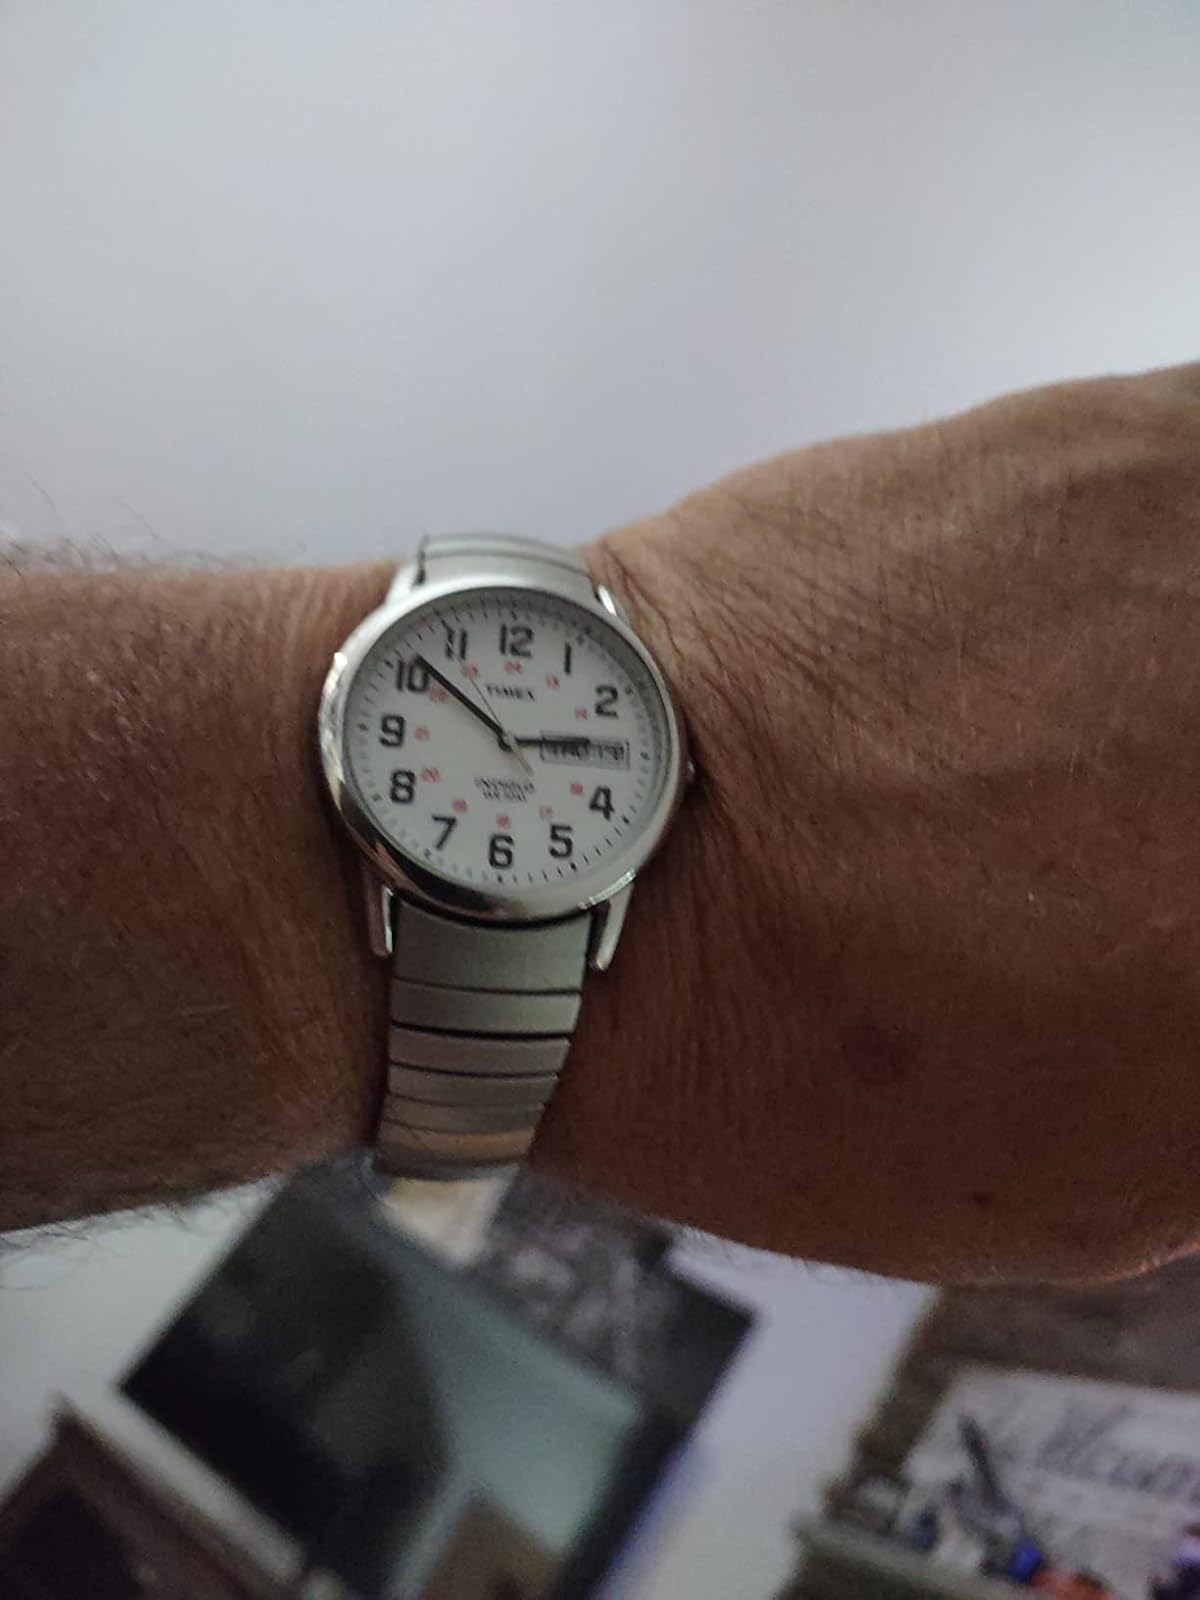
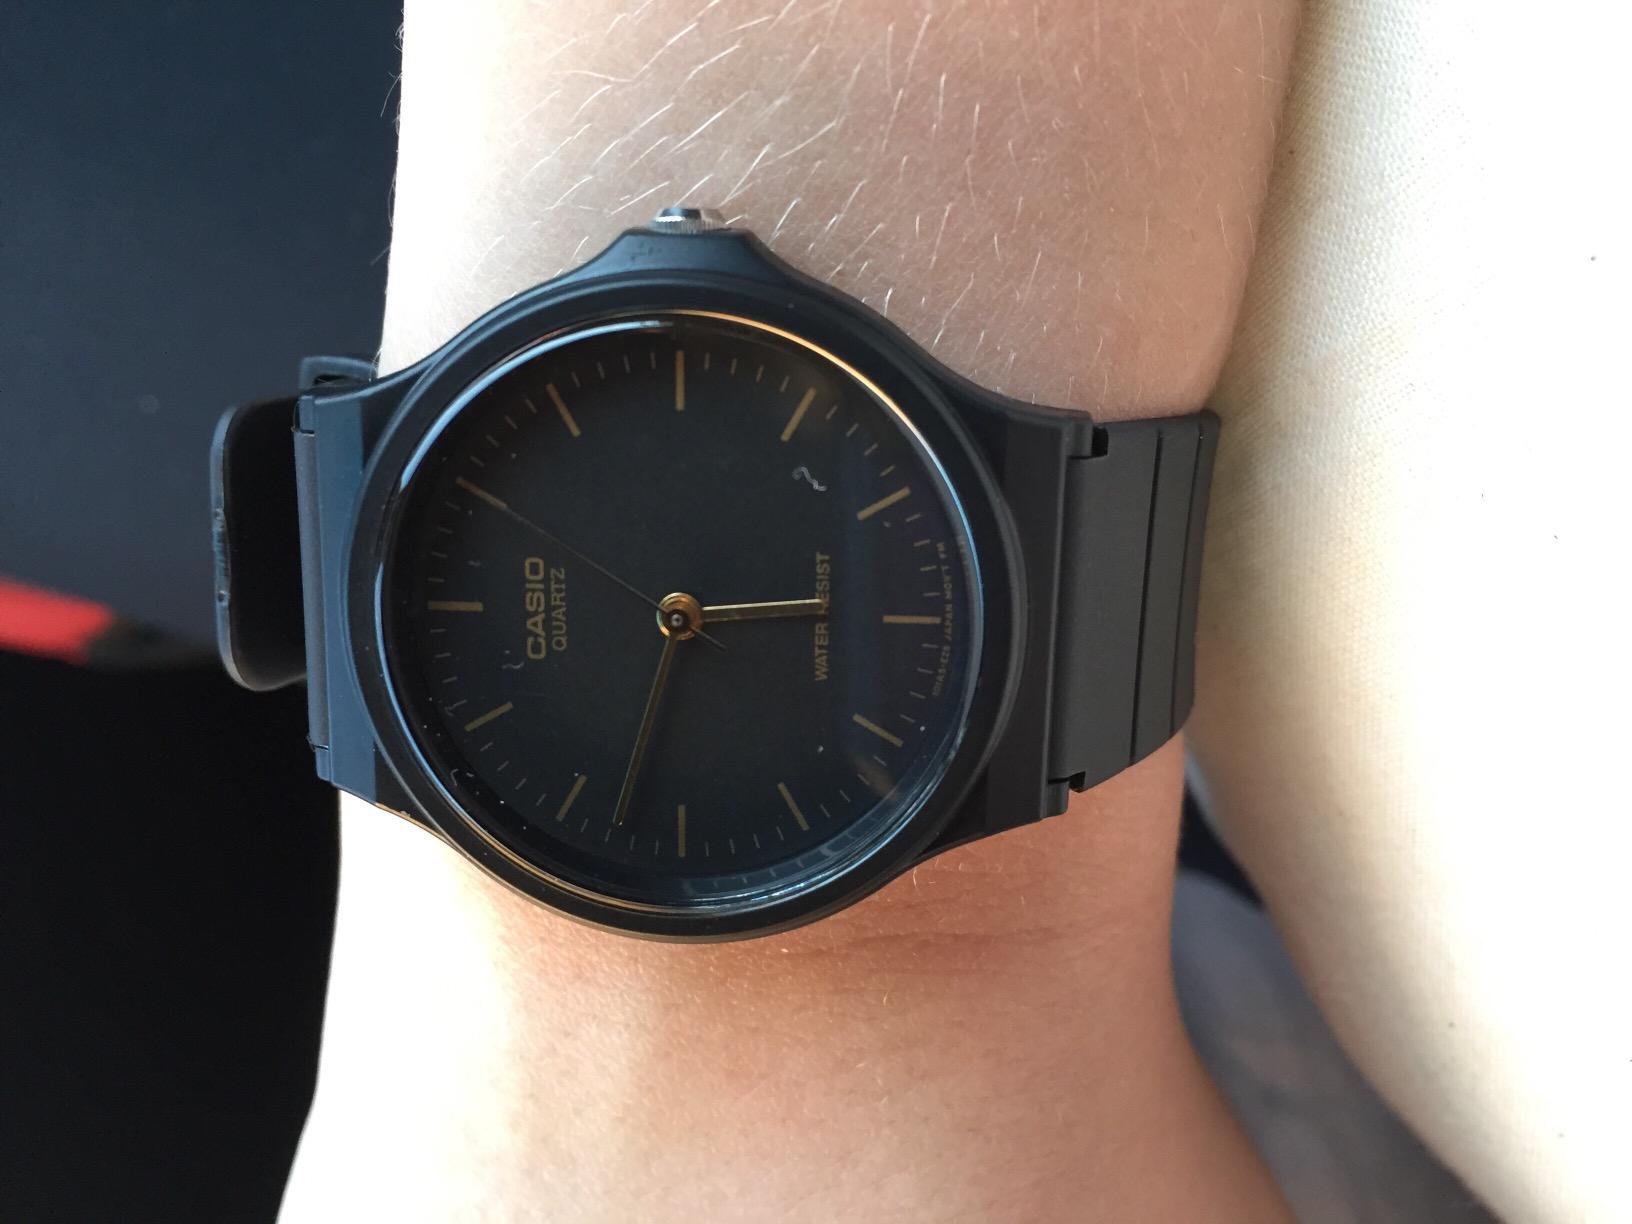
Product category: accessories_watch
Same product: no